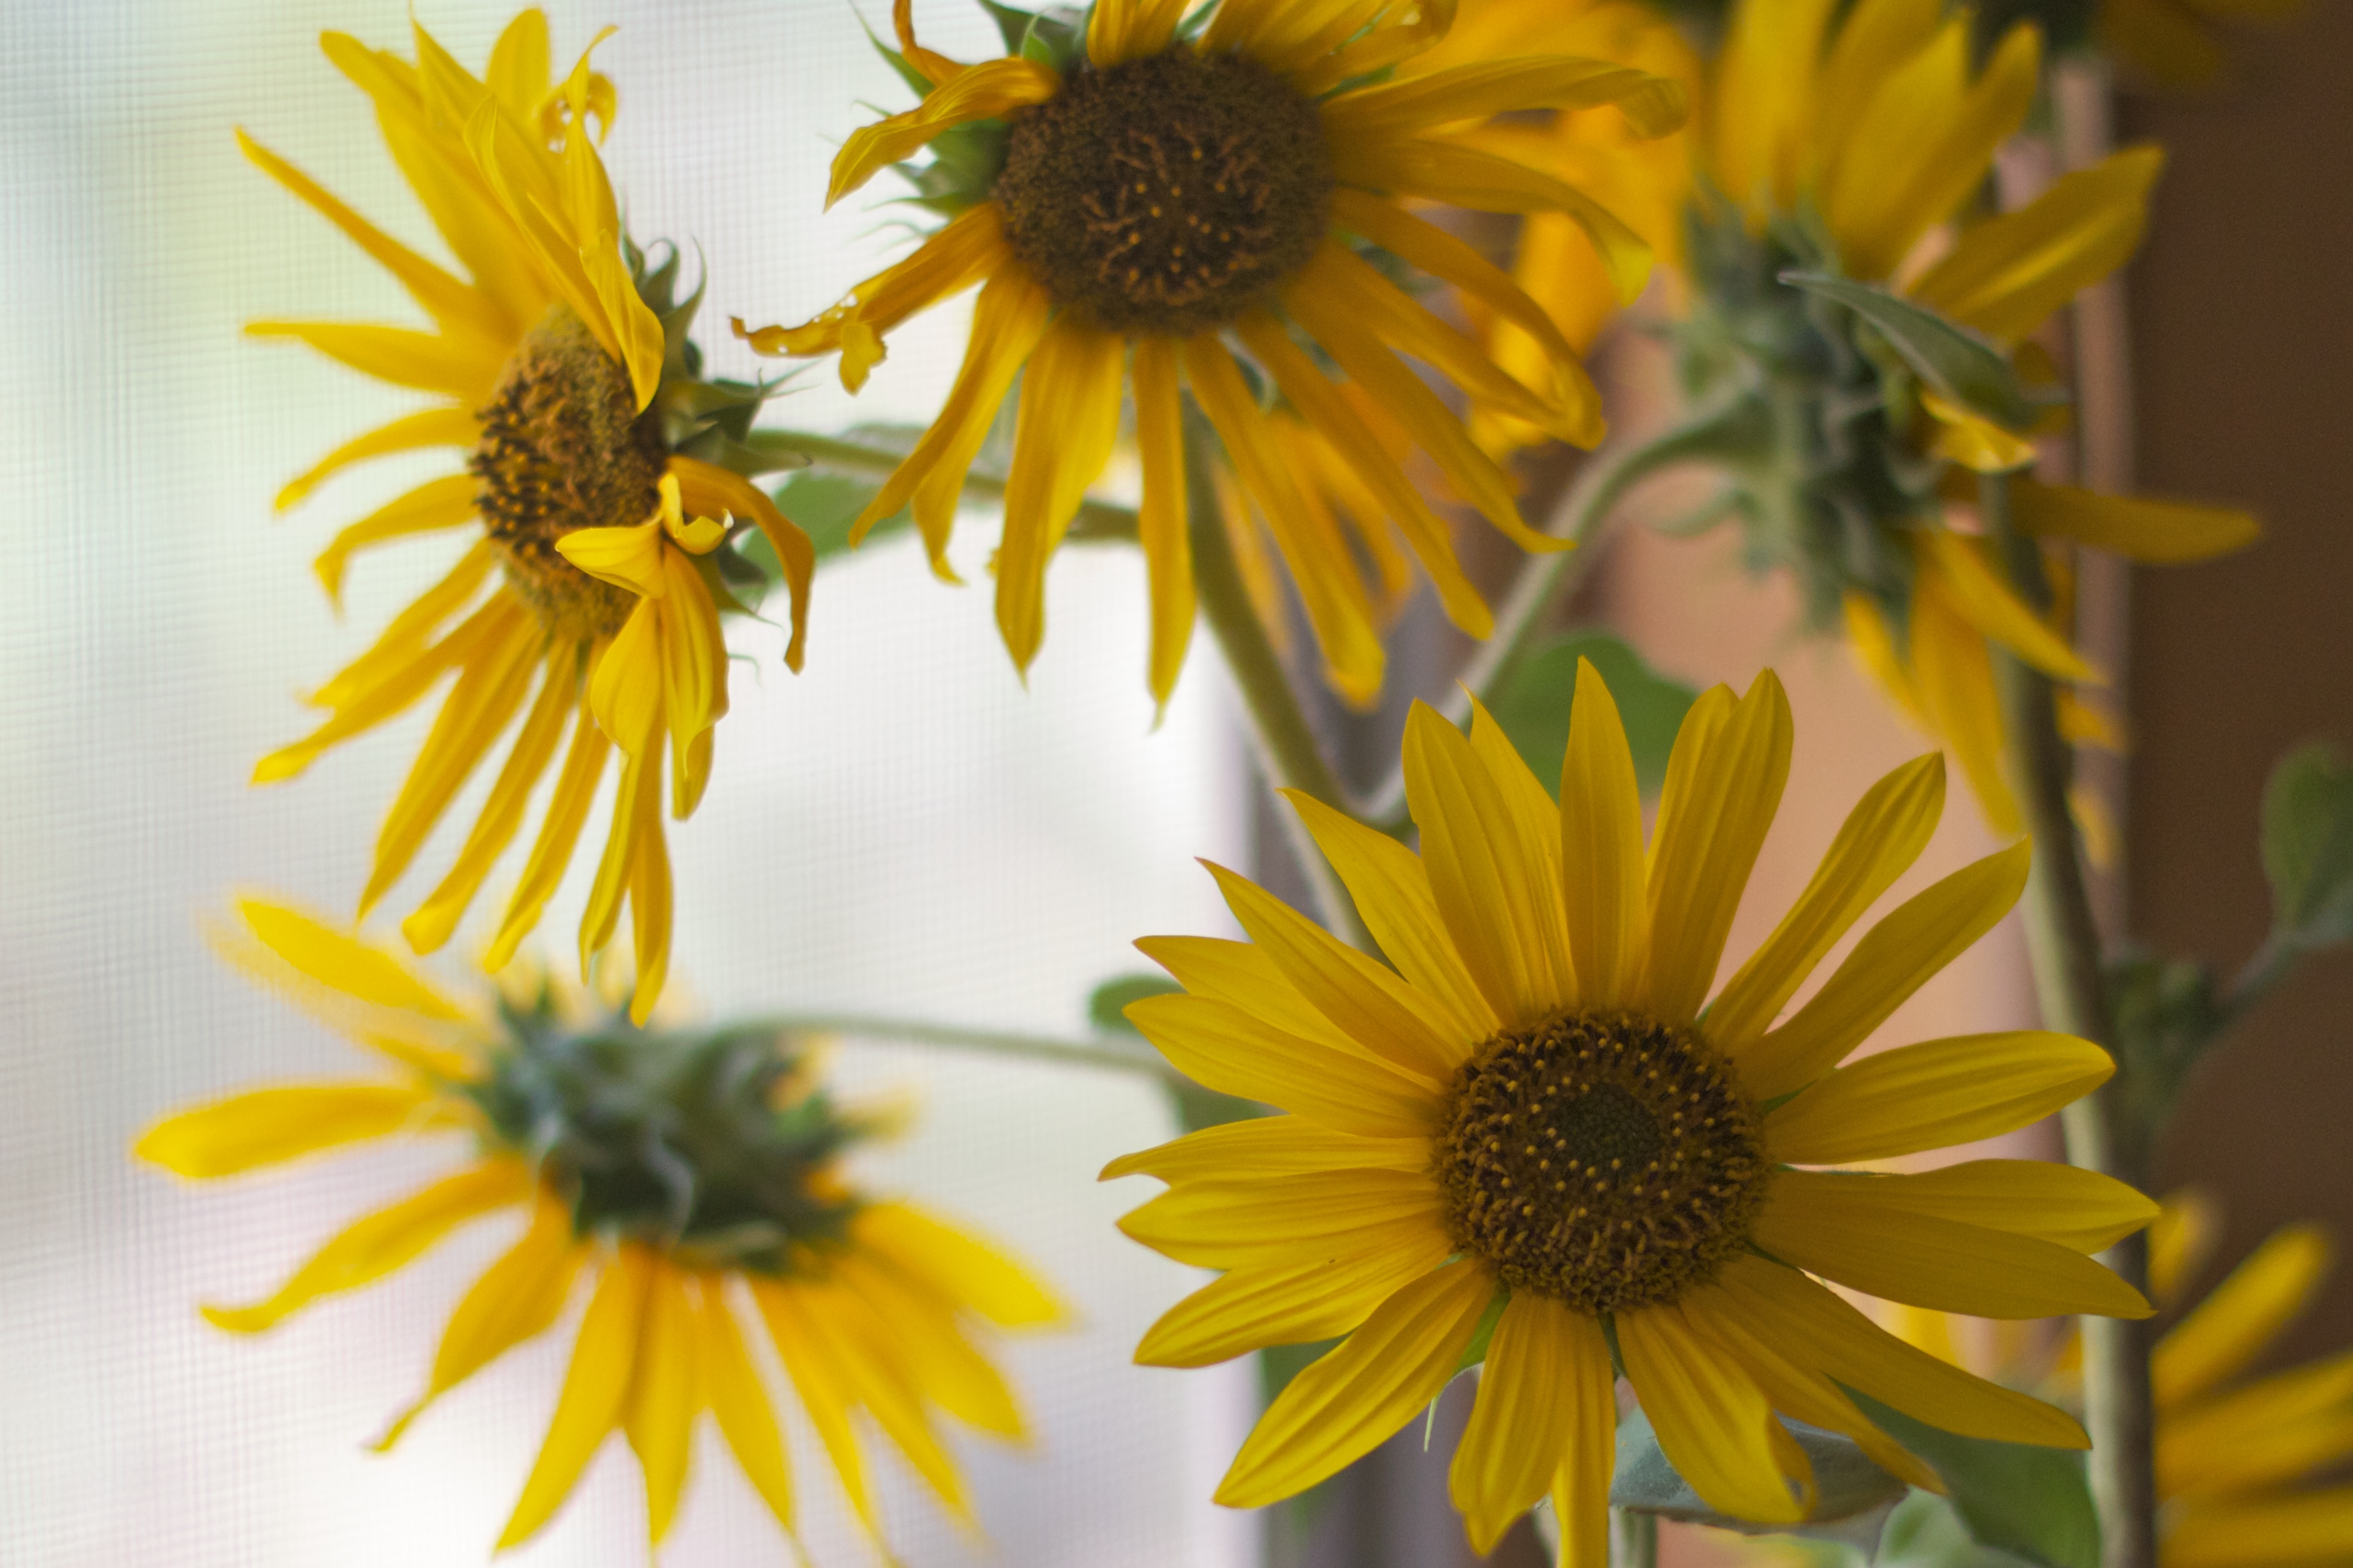
plant, flower, petal, botany, yellow, flora, sunflower, wildflower, close up, macro photography, flowering plant, daisy family, sunflower seed, plant stem, land plant